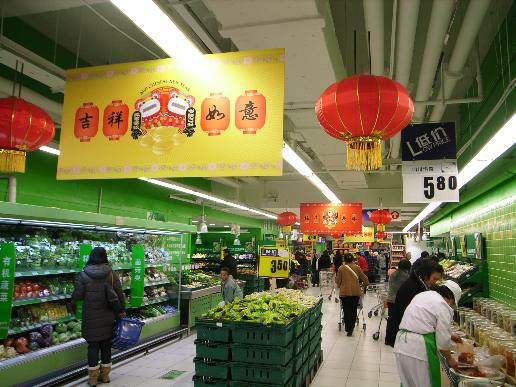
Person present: Yes